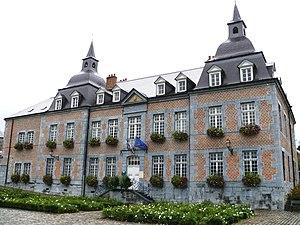
Fumay - Château des comtes de Bryas
Le château des comtes de Bryas est un château situé à Fumay, en France.
Cet article recense de manière non exhaustive les châteaux, maisons fortes, mottes castrales, situés dans le département français des Ardennes. Il est fait état des inscriptions et classements au titre des monuments historiques.
Fumay est une commune française, située dans le département des Ardennes en région Grand Est. Fumay est parfois nommée « la cité de l'ardoise » en référence au matériau qui fit sa prospérité au XIXᵉ siècle.